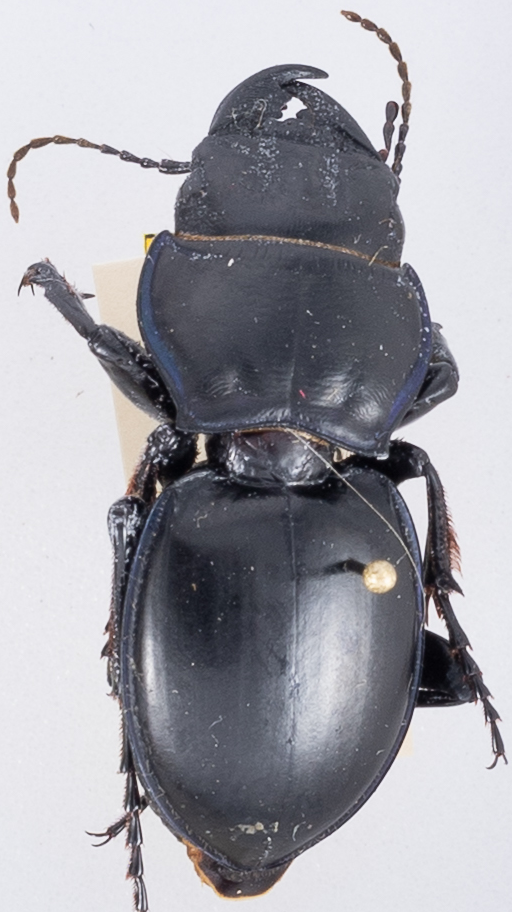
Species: Pasimachus californicus
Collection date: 2019-09-09
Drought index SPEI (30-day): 1.594
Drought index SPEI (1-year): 1.69
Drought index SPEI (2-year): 1.13